Euro area crisis

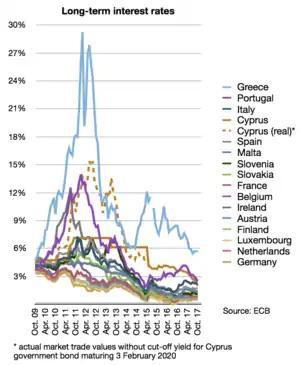
Long-term interest rates (secondary market yields of government bonds with maturities of close to ten years) of all eurozone member states (except Estonia, Latvia, and Lithuania). A yield being more than 4% points higher compared to the lowest comparable yield among the eurozone states, i.e. yields above 6% in September 2011, indicates that financial institutions have serious doubts about credit-worthiness of the state.

The euro area crisis, often also referred to as the eurozone crisis, European debt crisis, or European sovereign debt crisis, was a multi-year debt crisis and financial crisis in the European Union (EU) from 2009 until, in Greece, 2018. The eurozone member states of Greece, Portugal, Ireland, and Cyprus were unable to repay or refinance their government debt or to bailout fragile banks under their national supervision and needed assistance from other eurozone countries, the European Central Bank (ECB), and the International Monetary Fund (IMF). The crisis included the Greek government-debt crisis, the 2008–2014 Spanish financial crisis, the 2010–2014 Portuguese financial crisis, the post-2008 Irish banking crisis and the post-2008 Irish economic downturn, as well as the 2012–2013 Cypriot financial crisis. The crisis contributed to changes in leadership in Greece, Ireland, France, Italy, Portugal, Spain, Slovenia, Slovakia, Belgium, and the Netherlands as well as in the United Kingdom. It also led to austerity, increases in unemployment rates to as high as 27% in Greece and Spain, and increases in poverty levels and income inequality in the affected countries.